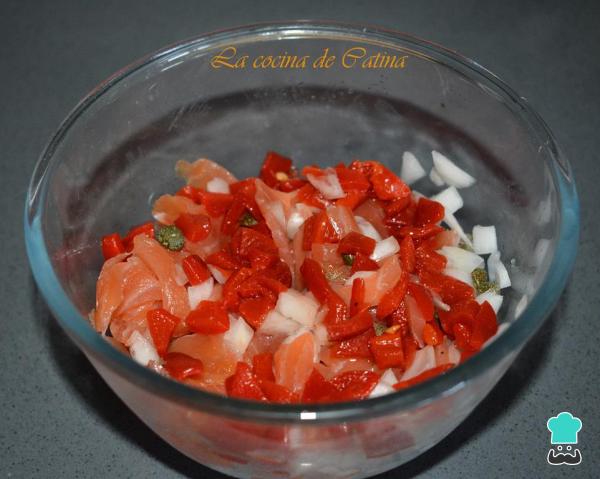
En otro cuenco vamos echando el salmón ahumado cortado en trocitos pequeños, las cebolletas también picaditas, el perejil, el pimiento de piquillo, el aceite de oliva y las tápenas, y removemos todos estos ingredientes de las endivias rellenas de salmón para que se mezclen bien.